Dan Hamhuis

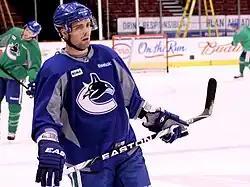
Hamhuis during a team practice with the Vancouver Canucks in March 2012

On July 1, 2010, Hamhuis became an unrestricted free agent and signed a six-year, $27 million contract with the Vancouver Canucks. Growing up in Smithers, British Columbia, he was specifically interested in signing with the Canucks during his pending free agency, which factored into his decision to sign with neither Philadelphia nor Pittsburgh. The Canucks had reportedly tried to acquire Hamhuis previously at the 2009–10 trade deadline, with Nashville asking for prospect Cody Hodgson and a first-round draft pick in exchange. Several days prior to his free agency, the Canucks traded for defenceman Keith Ballard from the Florida Panthers, which initially led Hamhuis to believe the Canucks would be no longer interested in him. However, on July 1, the Canucks were one of ten teams to offer him a contract and he signed with the club despite more lucrative deals of up to $5 million in salary and terms of seven years. Five games into the 2010–11 season, he suffered a bruised foot while blocking a shot during a contest against the Carolina Hurricanes on October 17, 2010. The injury caused him to miss eight games. After returning to the line-up, he scored his first goal as a Canuck – an empty-netter in the final minute of a 5–3 win against the Toronto Maple Leafs on November 13. Later in the season, Hamhuis suffered a concussion during a game against the Anaheim Ducks on February 9, 2011. After making a pass from behind his net, he received a bodycheck from opposing forward, Ducks captain Ryan Getzlaf, causing him to hit his head on the boards. He lay motionless on the ice for several minutes before being helped to the Canucks' dressing room. While no penalty was called on the play, Hamhuis' teammates described the hit as a dirty play on Getzlaf's part after the game. Conversely, Canucks head coach Alain Vigneault told media it was a "good hit by a big player" and that Hamhuis "was watching his pass and should have been trying to protect himself." Speaking publicly of the injury for the first time 10 days later, Hamhuis said he did not deem the hit "dirty", but "unnecessary", given the "puck was...off [his] stick" and he was in a "vulnerable position". After returning to the line-up, he registered his first two-goal NHL game, including the overtime-winner, in a 4–3 win against the Phoenix Coyotes. Finishing the season with six goals and 17 assists for 23 points in 64 games, he helped the Canucks to the best record in the NHL, earning them the franchise's first ever Presidents' Trophy. He ranked third on the team in plus-minus (+29) and average ice time per game (22 minutes and 40 seconds). Entering the 2011 playoffs, the Canucks eliminated the defending Stanley Cup champion Chicago Blackhawks in seven games, Nashville Predators in six games and San Jose Sharks in five games en route to the Stanley Cup Finals. On June 1, 2011, during Game 1 of the series against the Boston Bruins, Hamhuis suffered a sports hernia, as well as groin and lower abdomen injuries, resulting from a hip check he delivered to opposing forward Milan Lucic; he was sidelined for the remainder of the Final, which the Canucks would lose in seven games, one win short from winning the Stanley Cup and letting go of a 3–2 series lead in the process. Prior to his injury, Hamhuis played a significant role in the team's playoff run, forming a shutdown defensive pairing with rugged enforcer Kevin Bieksa. The two led Vancouver in average ice time per game throughout the playoffs. It was revealed following the Canucks' Game 7 defeat to the Bruins that Hamhuis required off-season surgery.